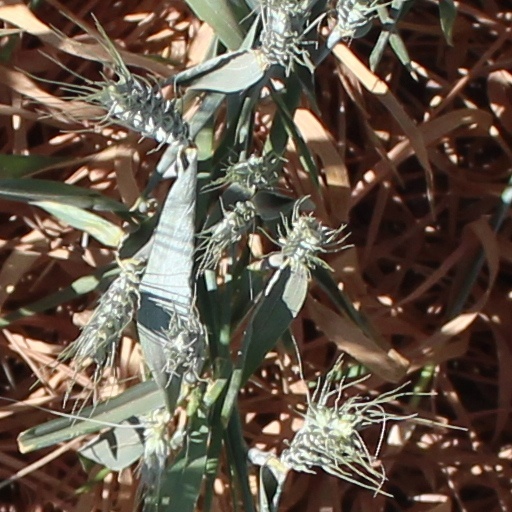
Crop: wheat